Ljungby library

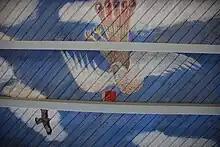
Pontus Ljungberg's painting of Phoenix on the canopy above the entrance.

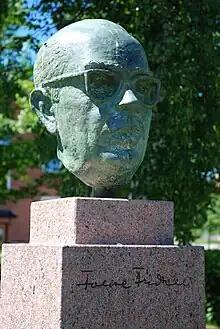
Portrait of Folke Fridell by Maire Männik outside the library.

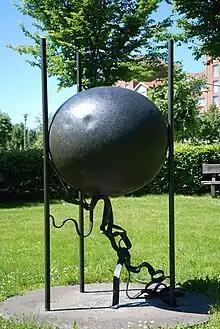
Ingemar Svensson's non-depicting sculpture ""Glob"".

Ljungby Library was designed by architect Jan Wallinder and opened in October 1982. At the opening the library served a population of 27,000 inhabitants, contained 60,000 volumes, and during the opening year lent 141,000 books.